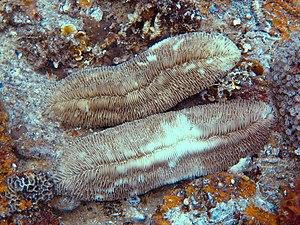
Herpolitha limax est une espèce de coraux appartenant à la famille des Fungiidae.
Herpolitha est un genre de coraux durs de la famille des Fungiidae.